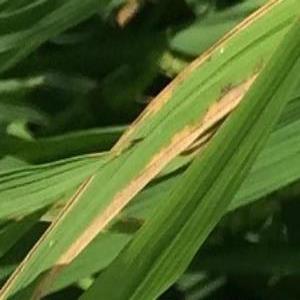
Disease: Bacterialblight